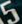
Number: 5